Belfast

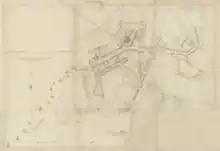

The name Belfast derives from the Irish, "Mouth of the Farset", a river whose name in the Irish, "Feirste," refers to a sandbar or tidal ford. This was formed where the river ran—until culverted late in the 18th century, down High Street— into the Lagan. It was at this crossing, located under or close to the current Queen's Bridge, that the early settlement developed.